Mitrovica, Kosovo

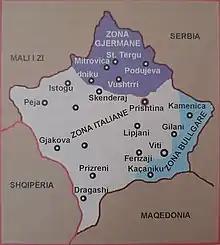
During World War II, Mitrovica was part of the German occupation zone.

During World War II, it took the Germans one week to conquer the whole of Kosovo. Kosovo was then divided into three occupation zones specifically into the German, Italian and Bulgarian zones. The Germans, however, reserved the right to control the mines in Mitrovica, namely the Trepça Mines, and the railway line passing through Kosovo. Mitrovica became the head of an Austrian infantry division. The city was part of Territory of the Military Commander in Serbia. In 1948, Mitrovica had a population of 13,901 and in the early 1990s of about 75,000.